Tahiti

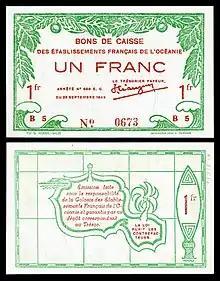
A one-franc World War II banknote (1943), printed in Papeete, depicting the outline of Tahiti on reverse

On 2 April 1768, the expedition of Louis-Antoine de Bougainville, aboard and on the first French circumnavigation, sighted Tahiti. On 5 April, they anchored off Hitiaa O Te Ra and were welcomed by its chief Reti. Bougainville was also visited by Tutaha. Bougainville stayed about ten days.